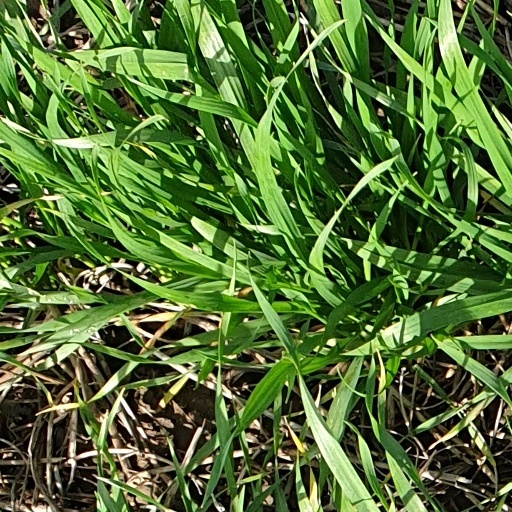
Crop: wheat